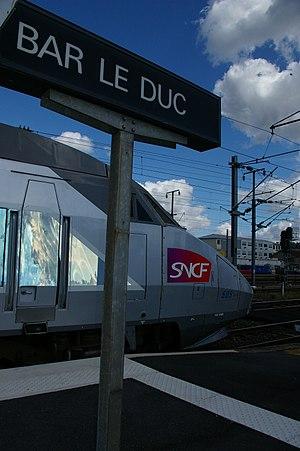
gare de bar le duc. TGC à quai